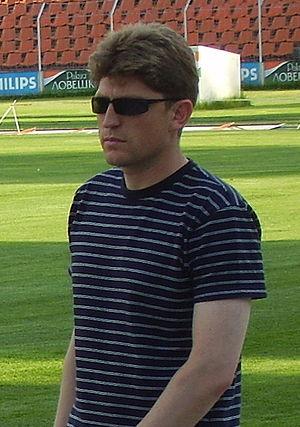
Stoych Stoilov est un footballeur bulgare né le 15 octobre 1971 à Blagoevgrad.